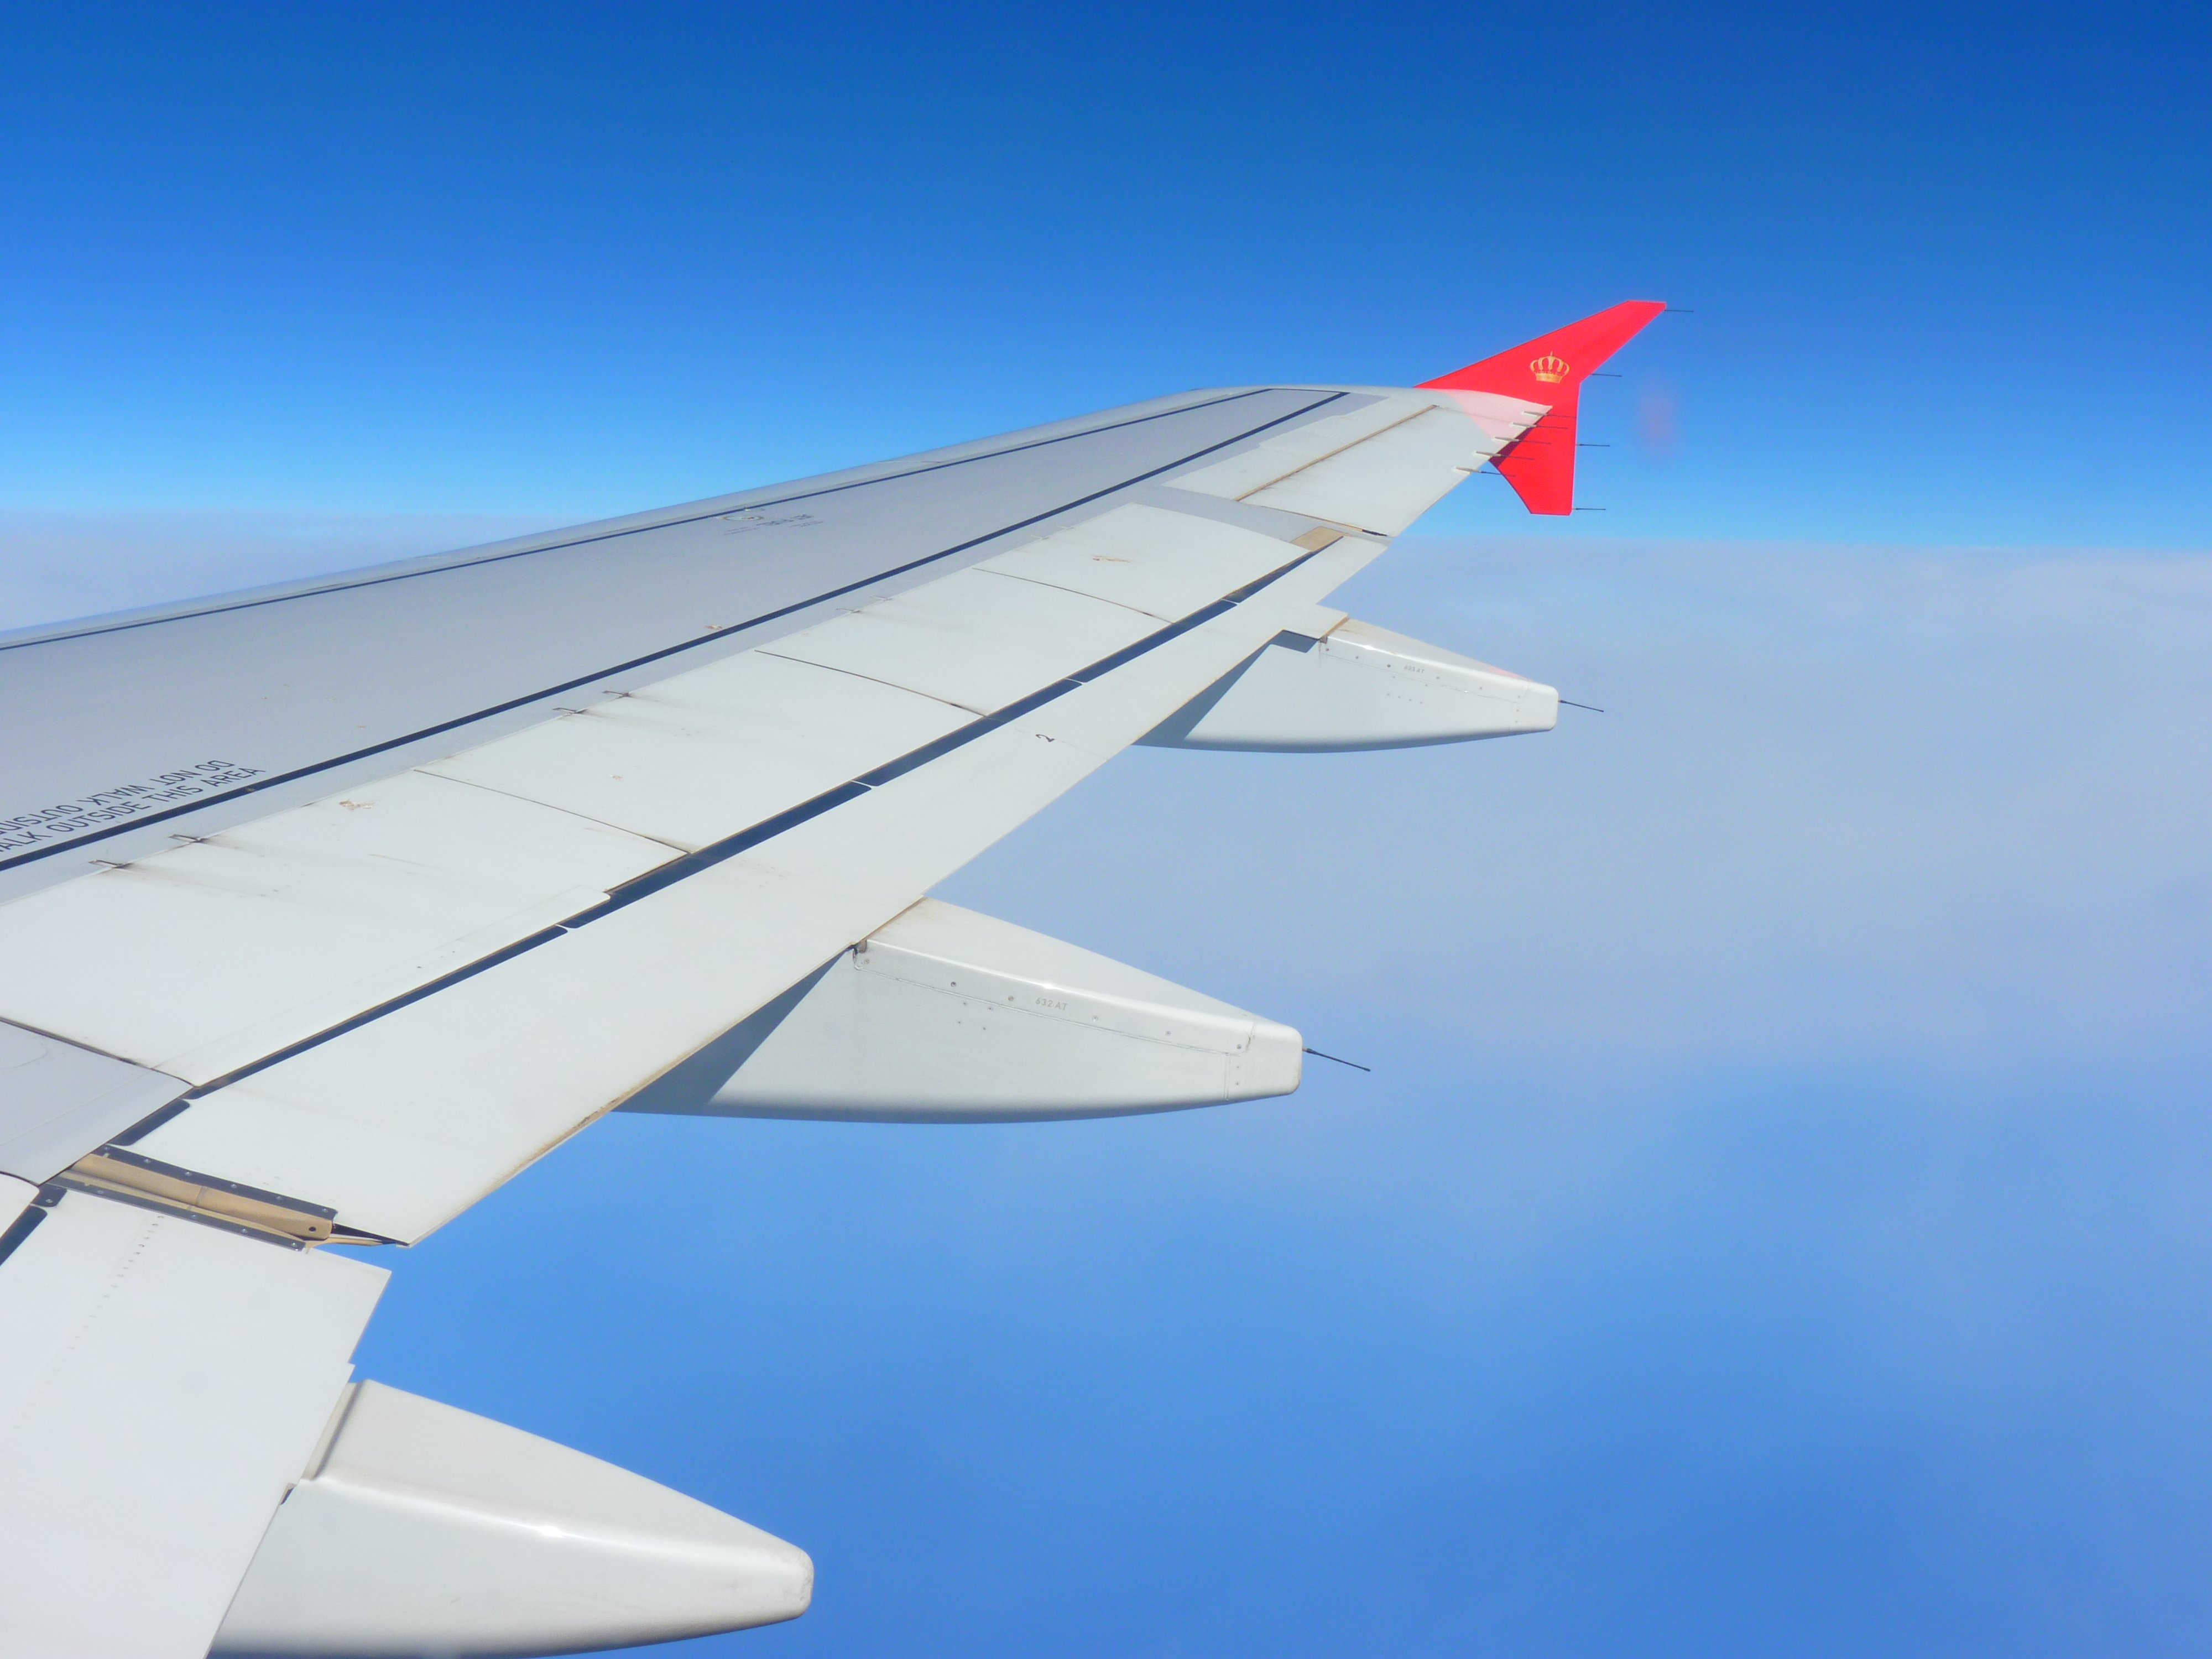
wing, sky, home, fly, airplane, aircraft, vehicle, airline, aviation, flight, airliner, boeing, takeoff, jet aircraft, boeing 777, return flight, boeing 767, air travel, boeing 737, atmosphere of earth, wide body aircraft, narrow body aircraft